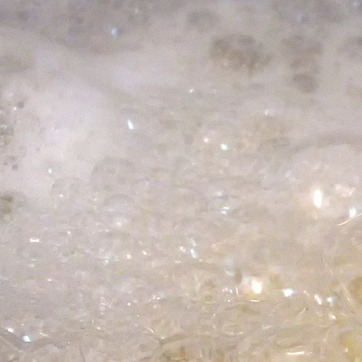
Material: food